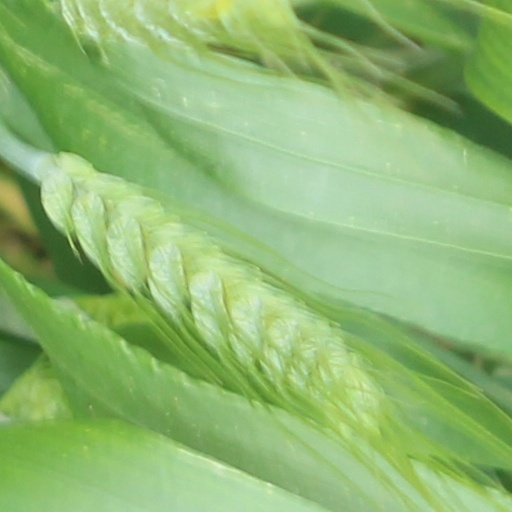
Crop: wheat